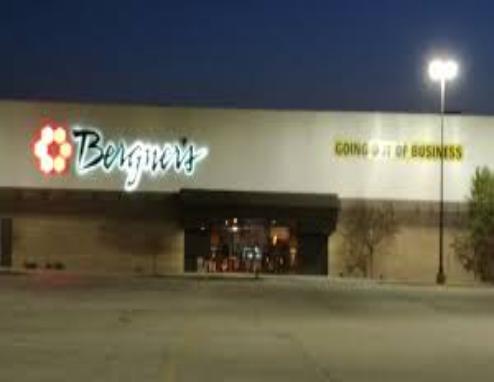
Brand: Bergner's
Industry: Others